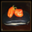
Label: sweet_pepper